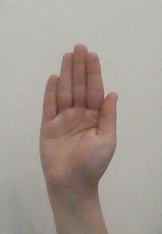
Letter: seen